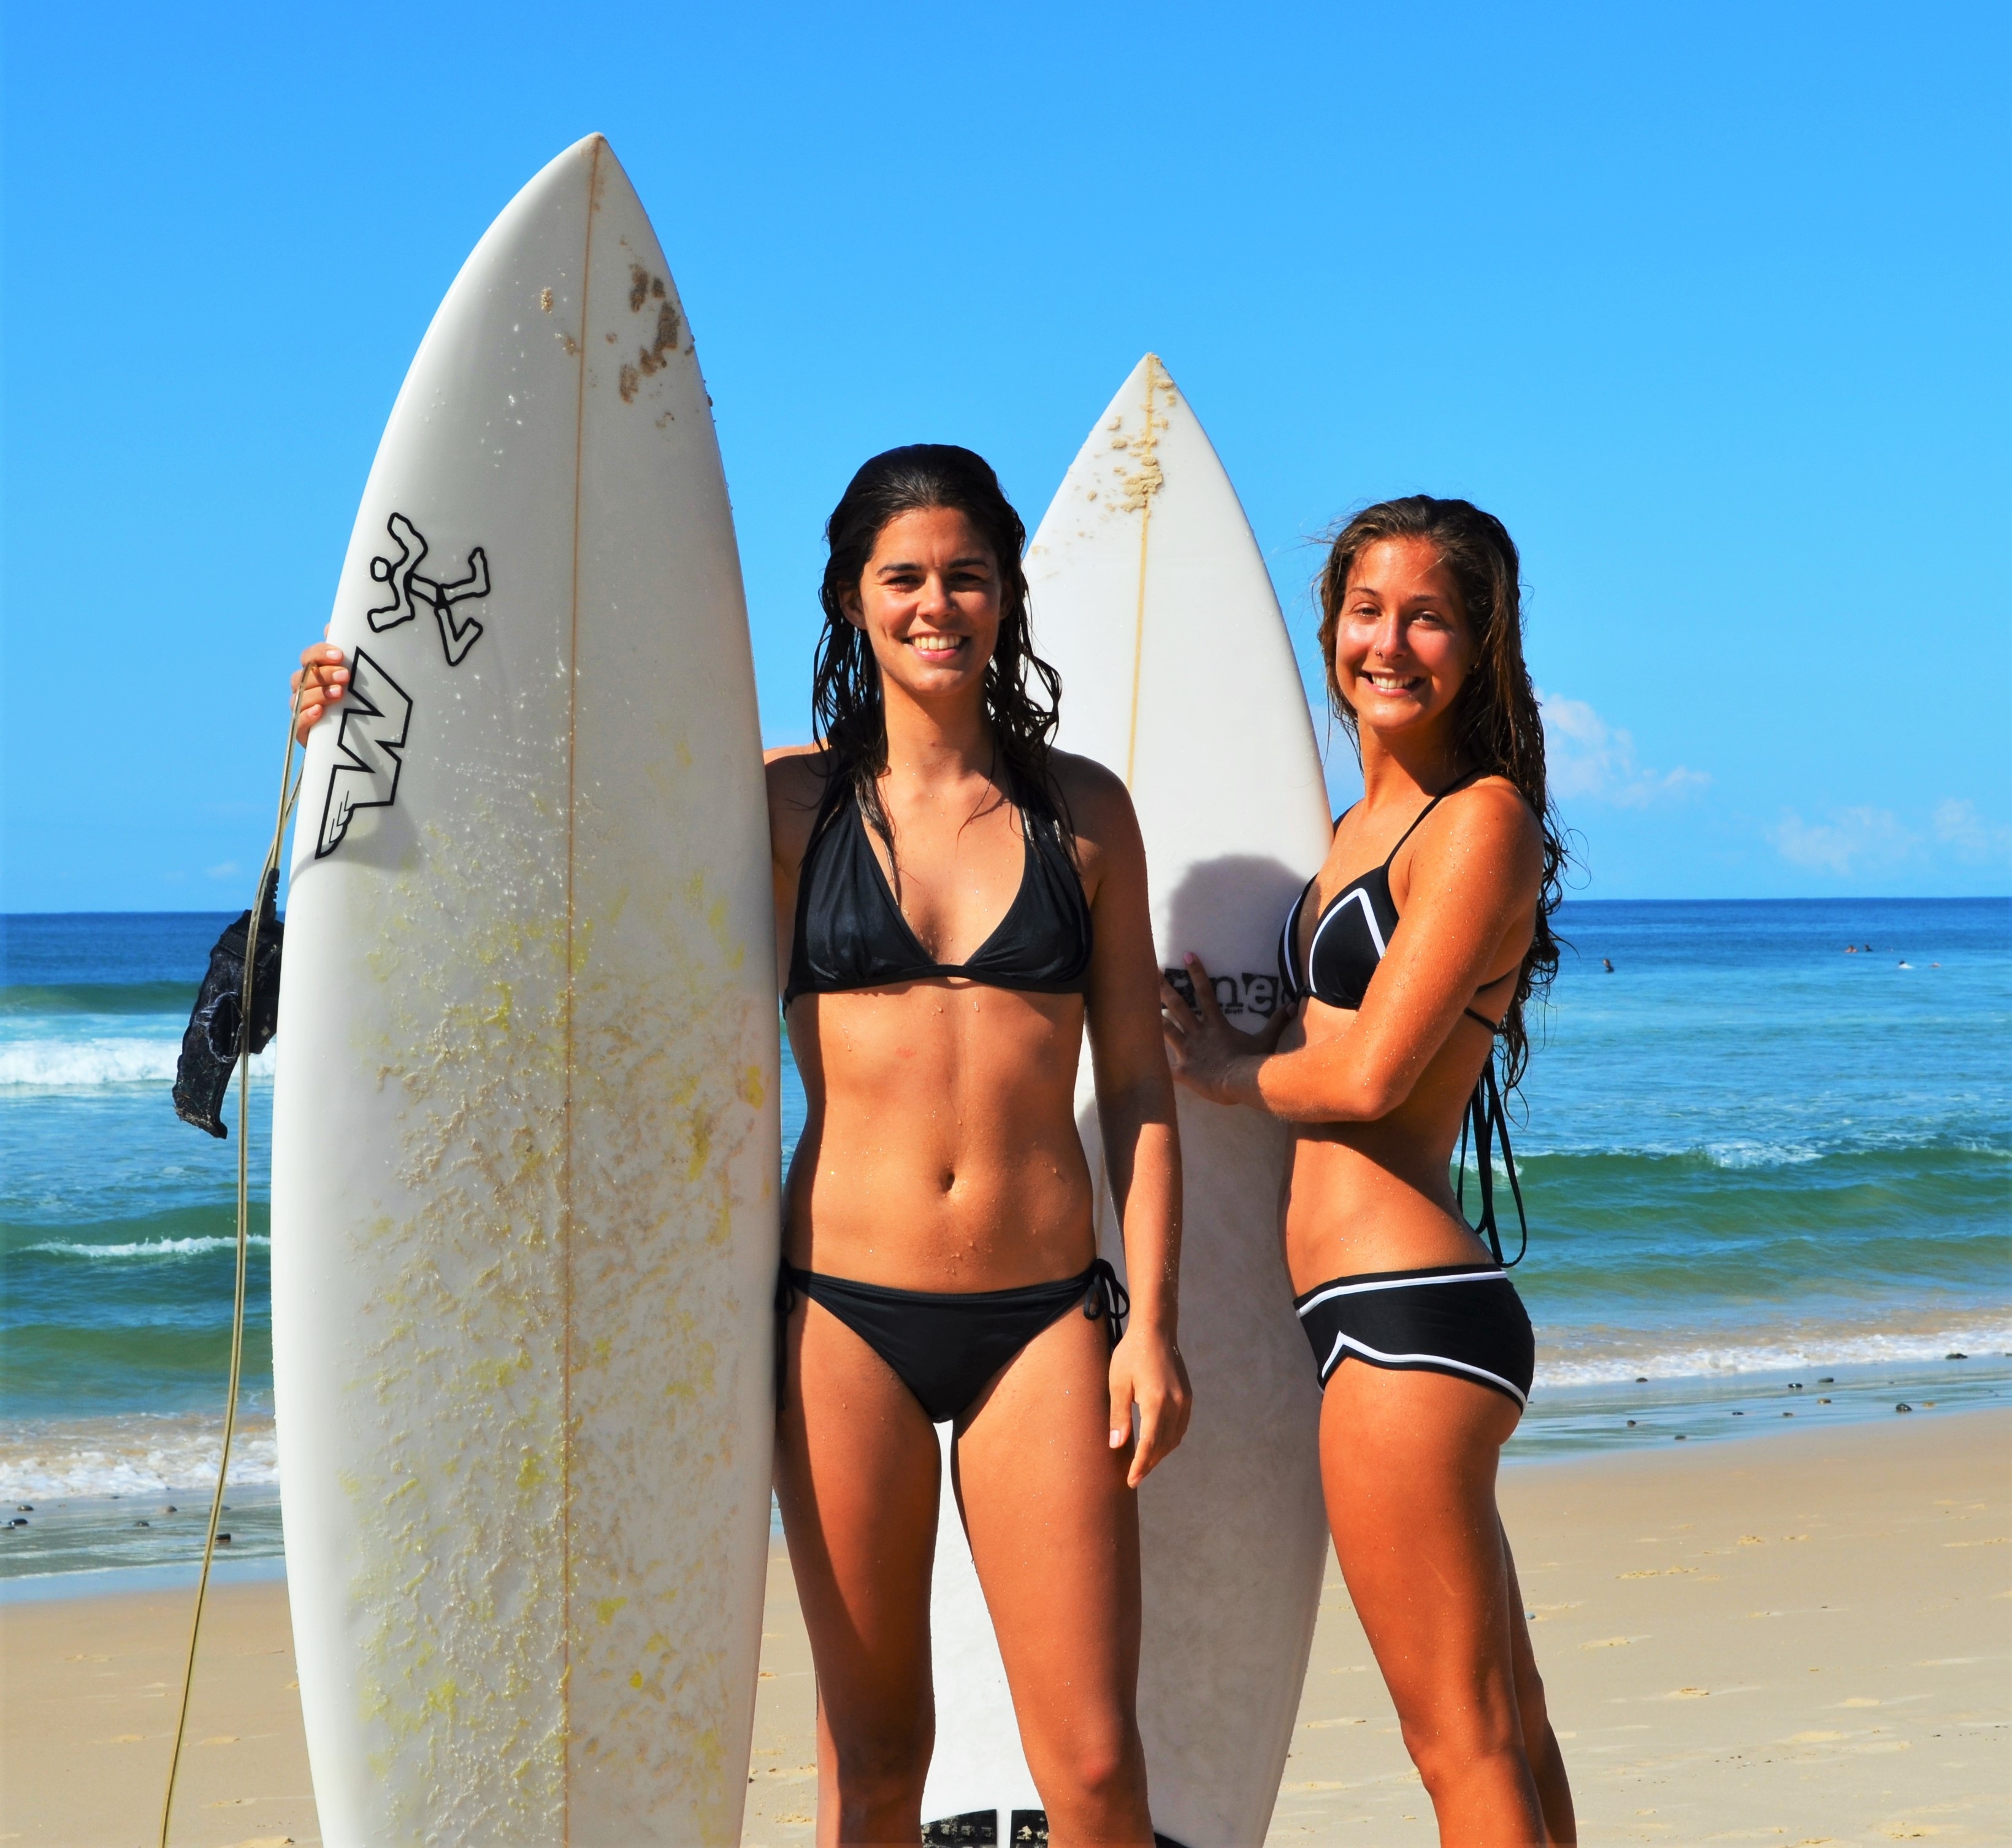
beach, summer, vacation, leg, surf, model, young, surfboard, clothing, bikini, swimwear, australia, girls, women, sports, thigh, beauty, photo shoot, beach fun, surf board, surfing equipment and supplies, surface water sports, sun tanning